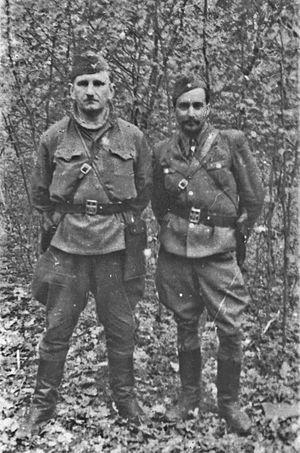
Roman Iosypovytch Choukhevytch, dit Taras ou Tchouprine, né le 17 juillet 1907 à Krakovets près de Yavoriv en royaume de Galicie et de Lodomérie et mort le 5 mars 1950 à Bilohorcha, faubourg de Lviv, est une figure majeure du nationalisme ukrainien.